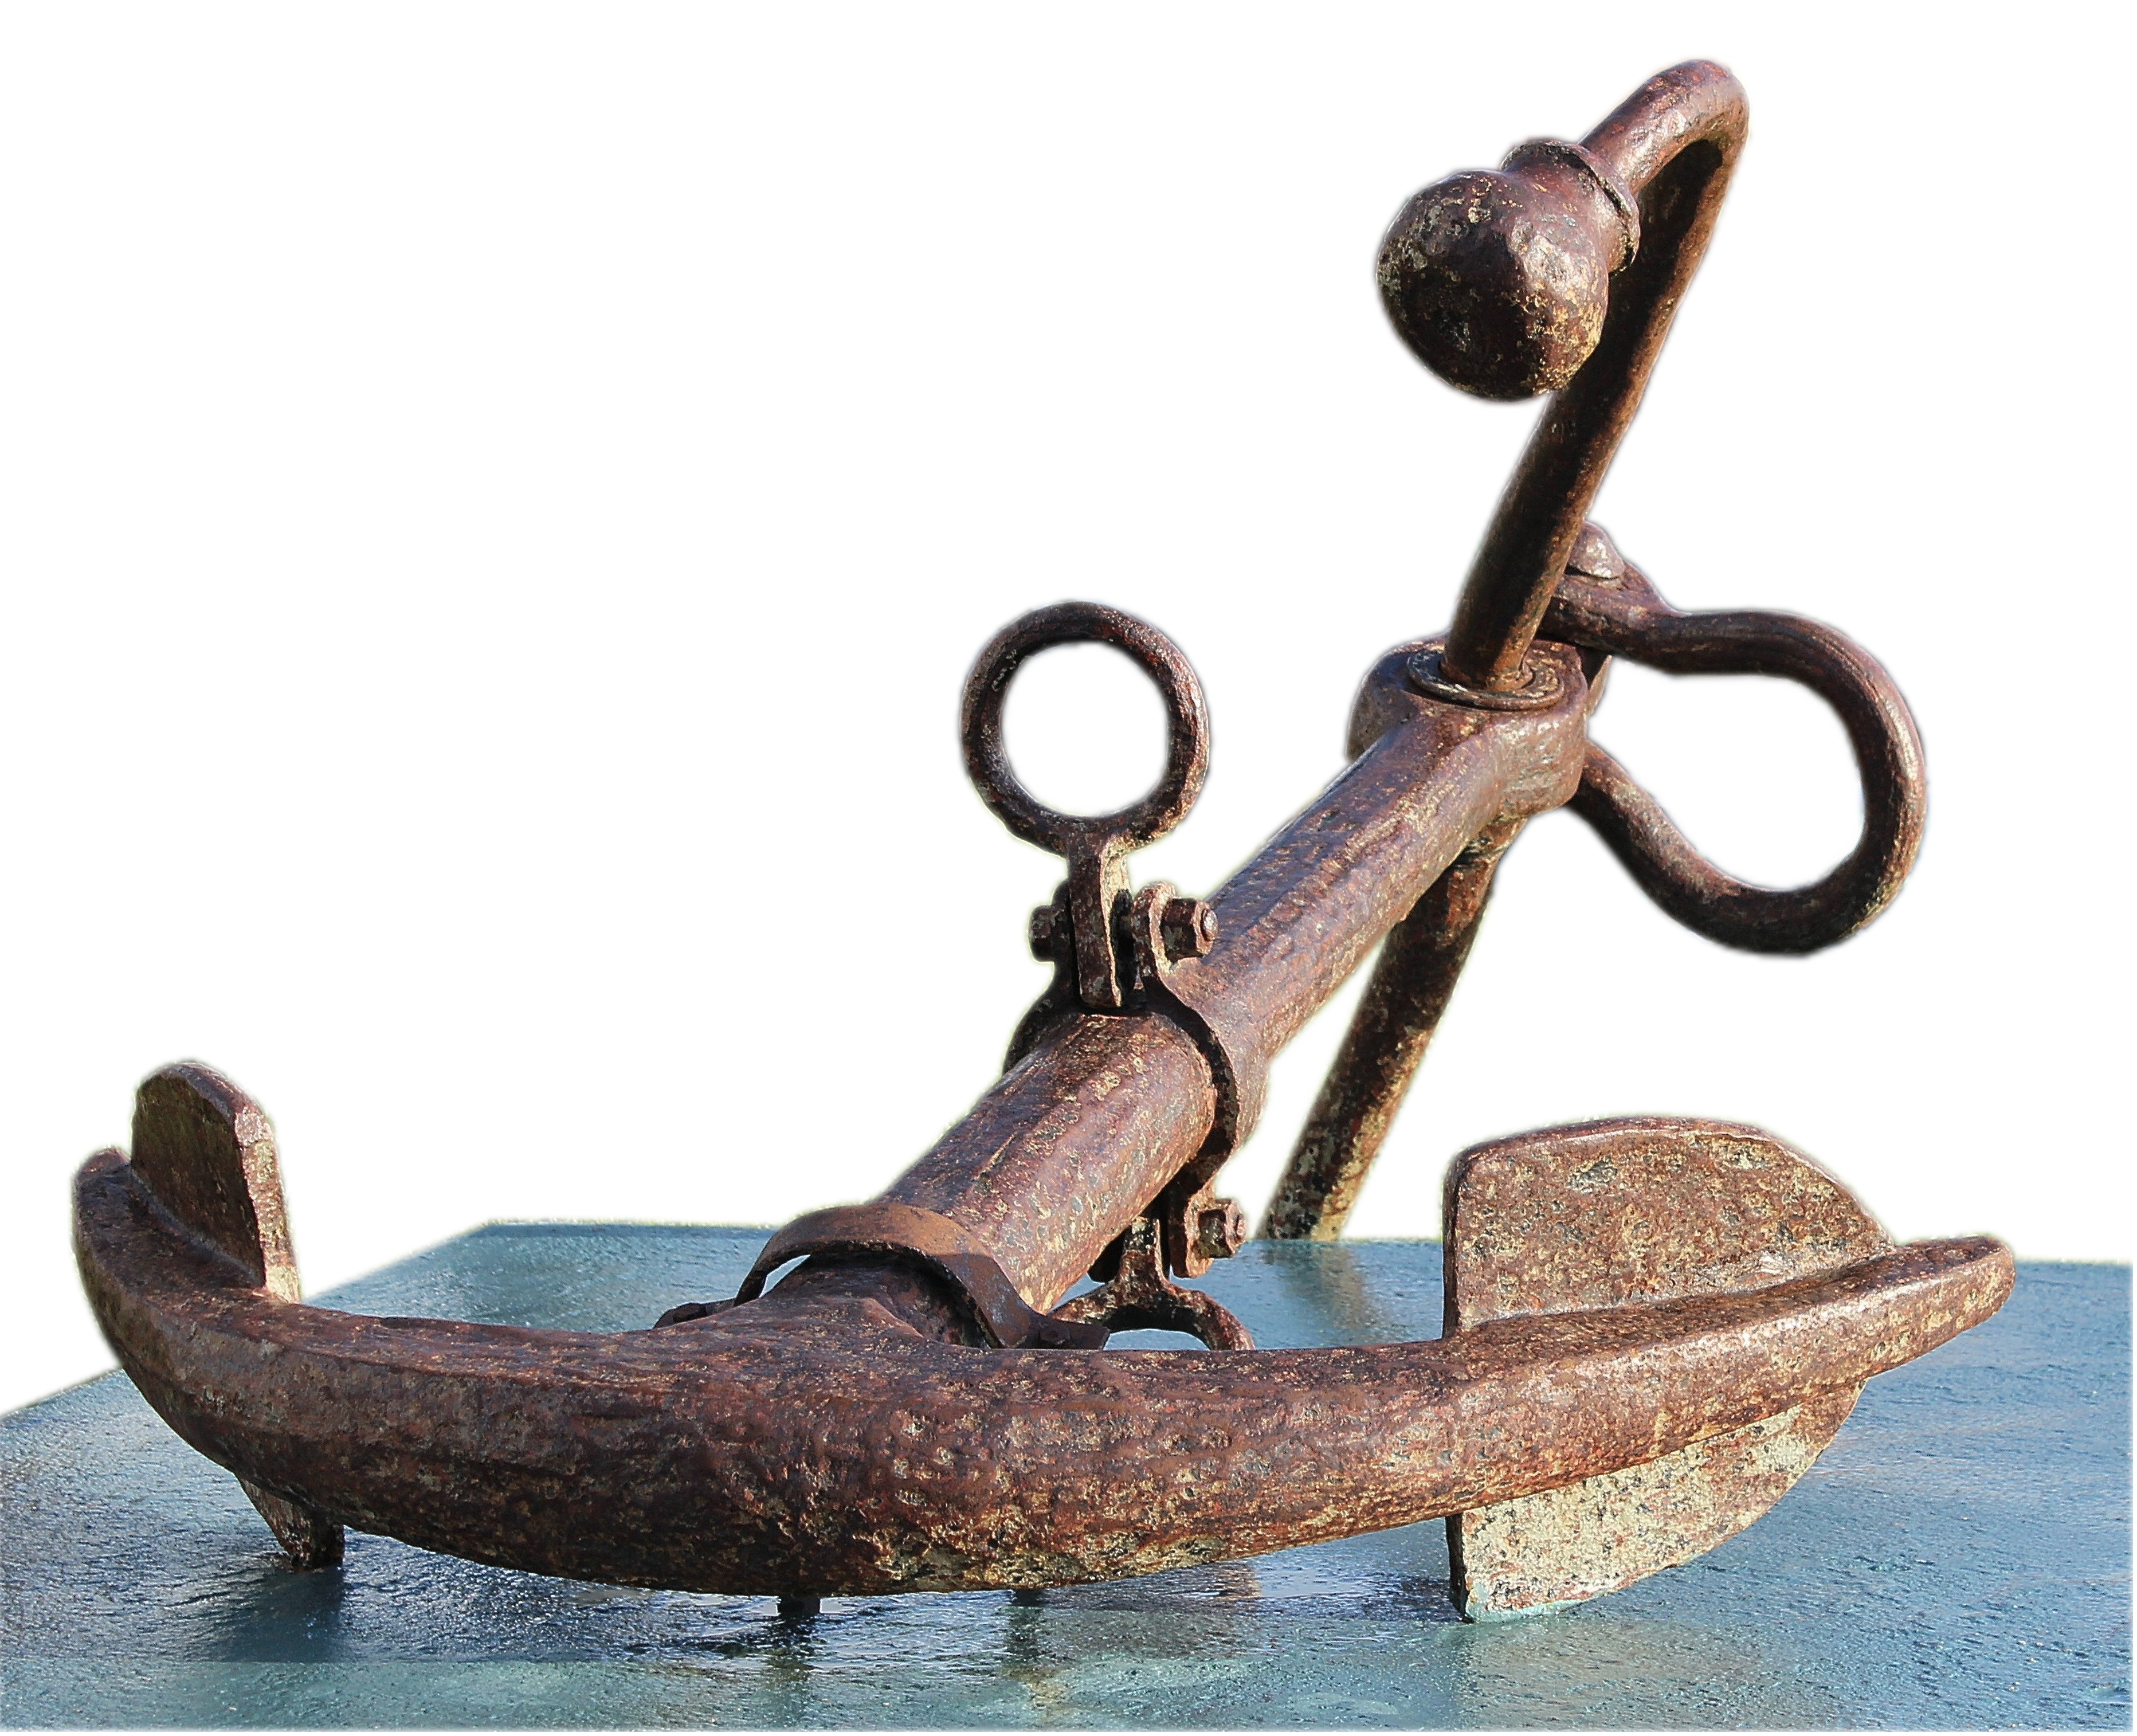
wood, old, horn, metal, erosion, sculpture, rusty, anchor, bronze, rusted, iron, stainless, ship accessories